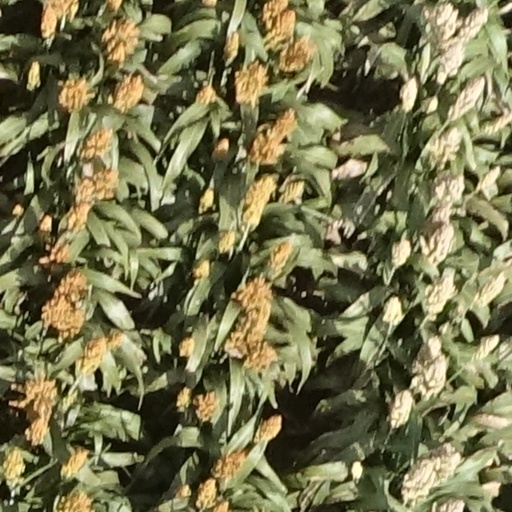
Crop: sorghum